Bob Hawke

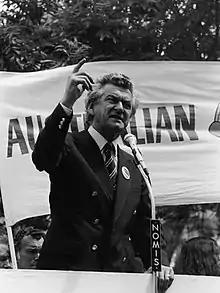
Hawke addresses the Labour Day crowd, 1980

The Hawke government oversaw significant economic reforms, and is often cited by economic historians as being a "turning point" from a protectionist, agricultural model to a more globalised and services-oriented economy. According to the journalist Paul Kelly, "the most influential economic decisions of the 1980s were the floating of the Australian dollar and the deregulation of the financial system". Although the Fraser government had played a part in the process of financial deregulation by commissioning the 1981 Campbell Report, opposition from Fraser himself had stalled this process. Shortly after its election in 1983, the Hawke government took the opportunity to implement a comprehensive program of economic reform, in the process "transform(ing) economics and politics in Australia".